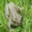
Label: frog